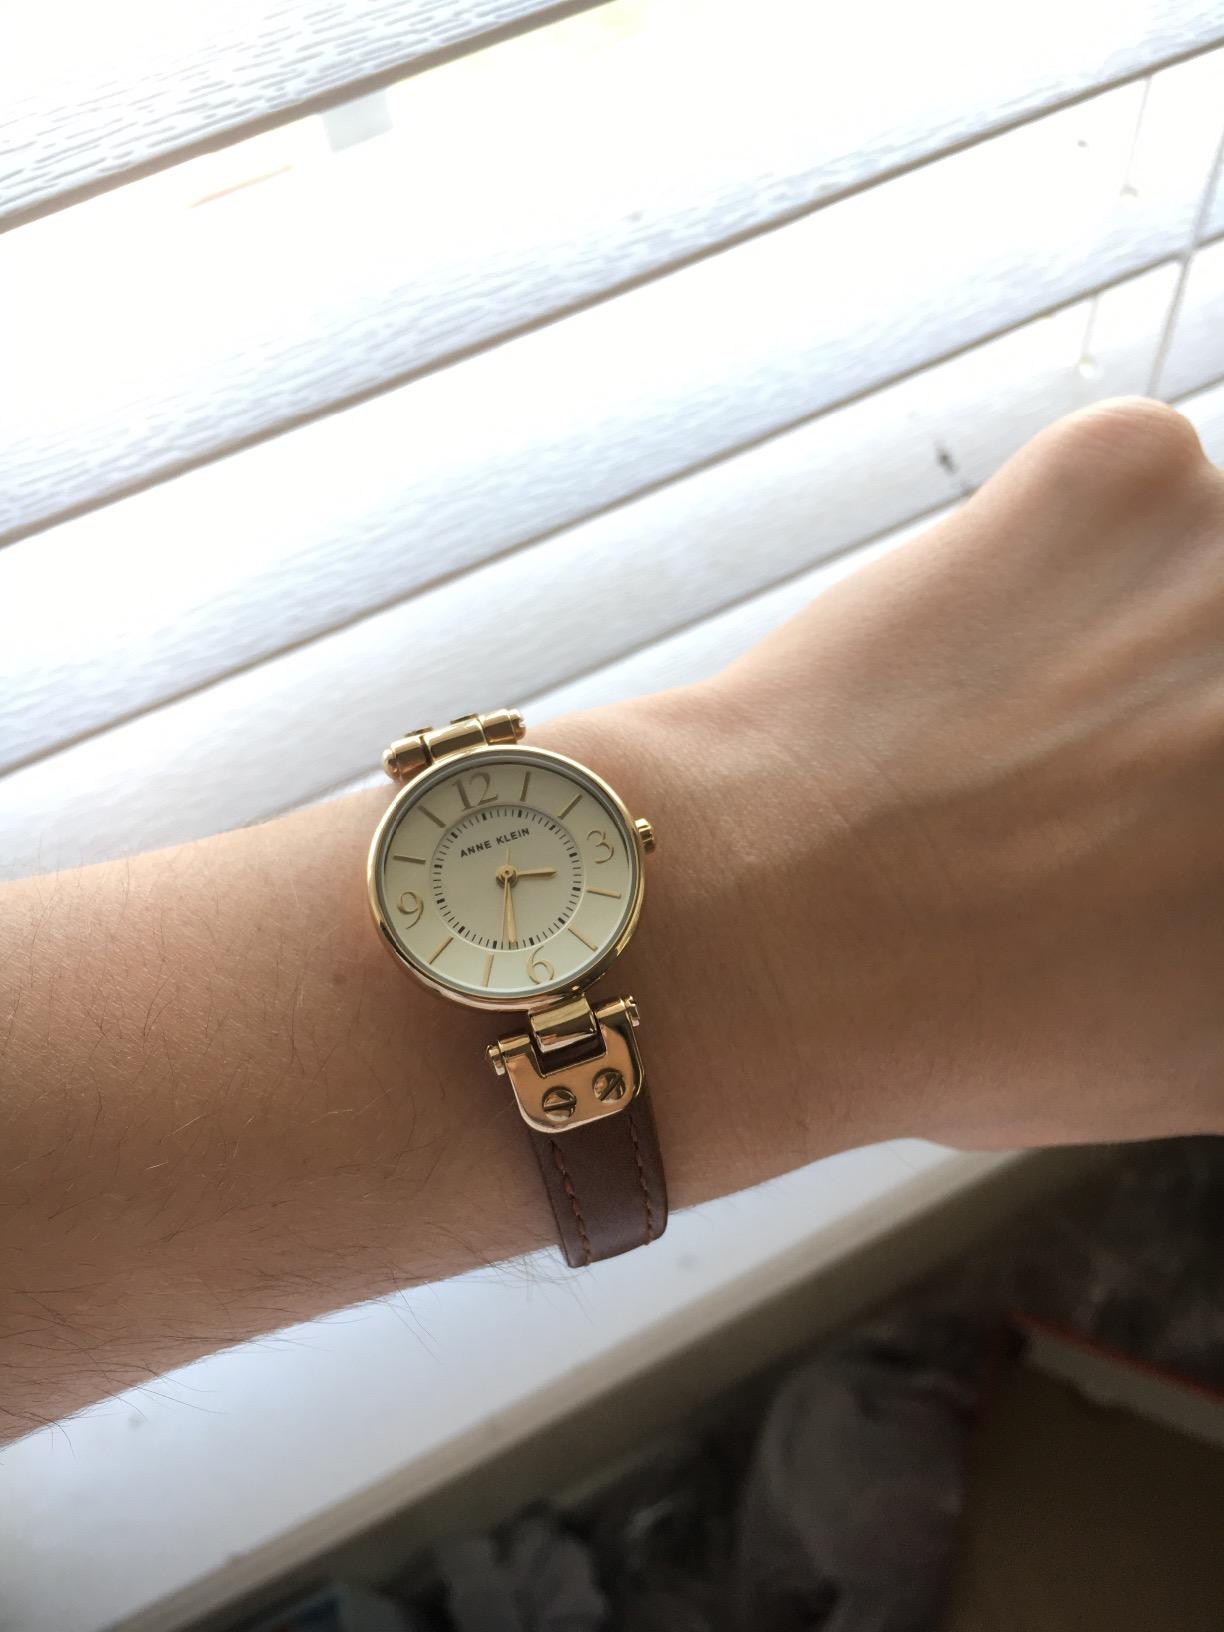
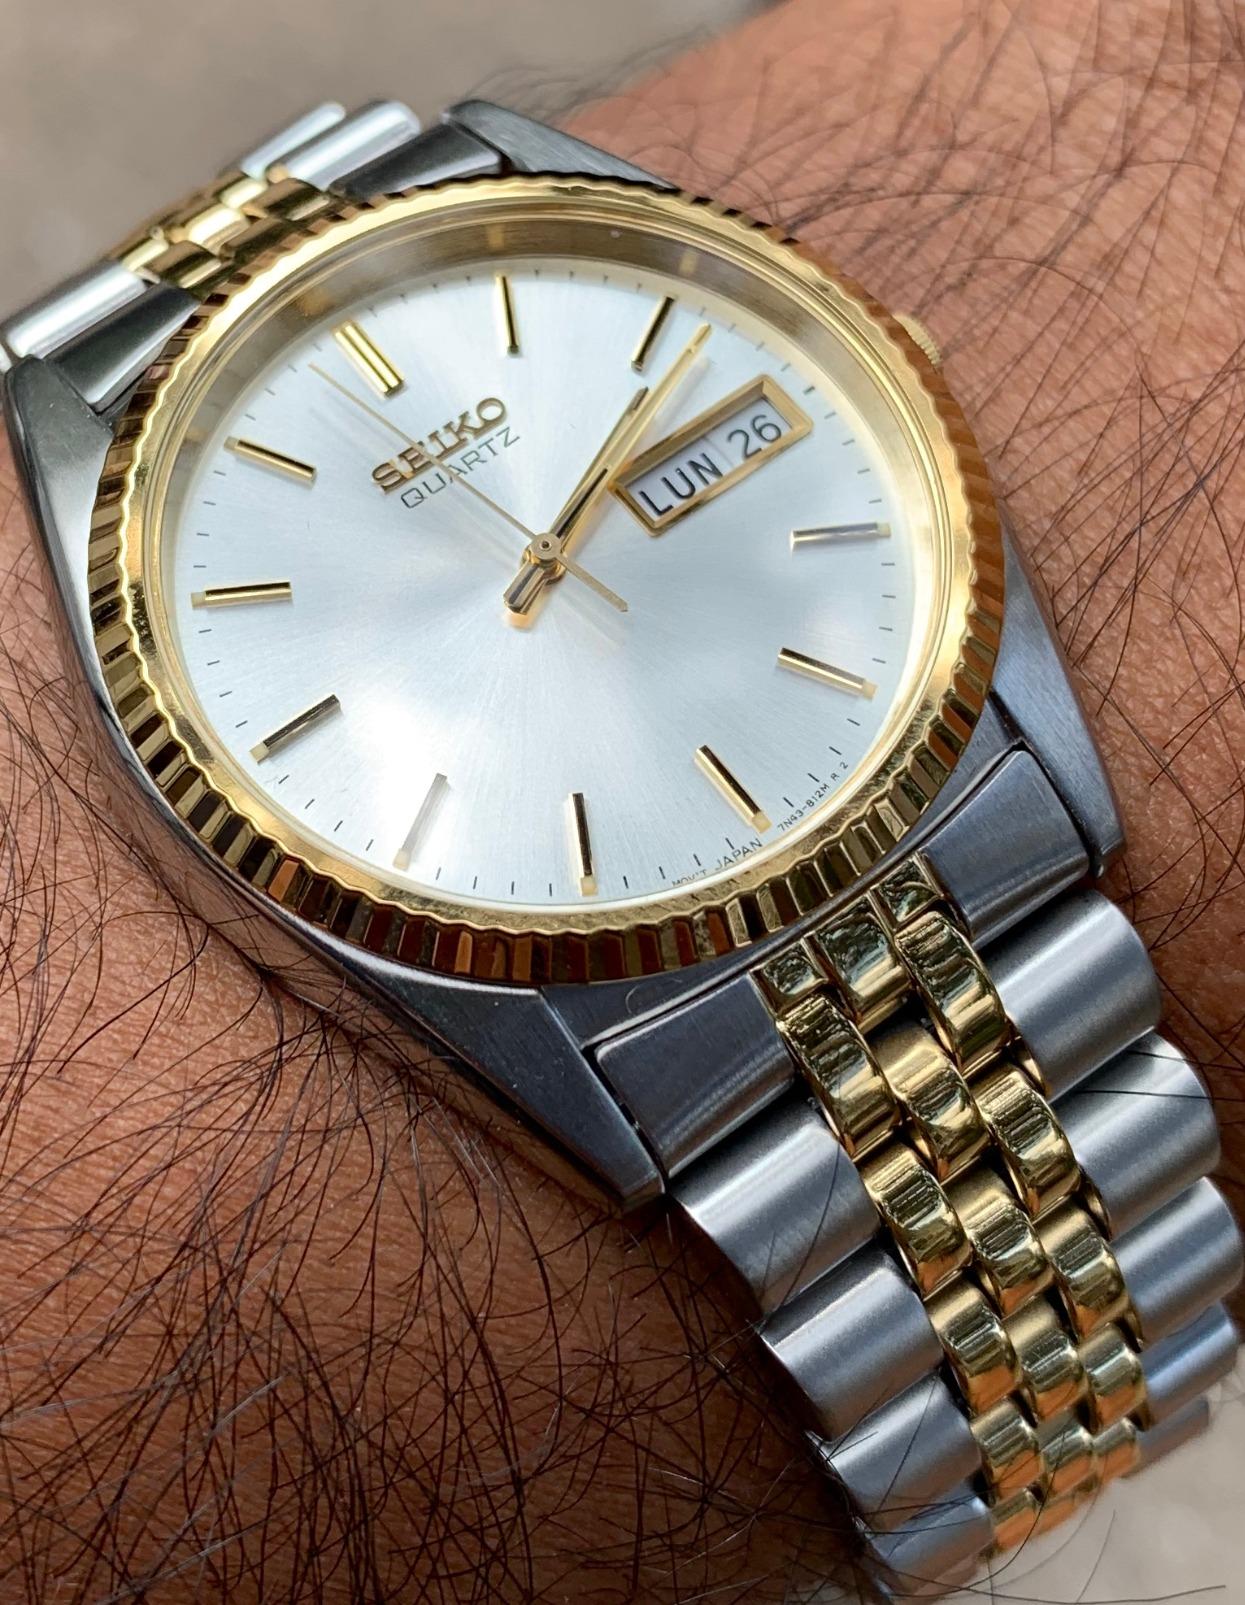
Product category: accessories_watch
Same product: no